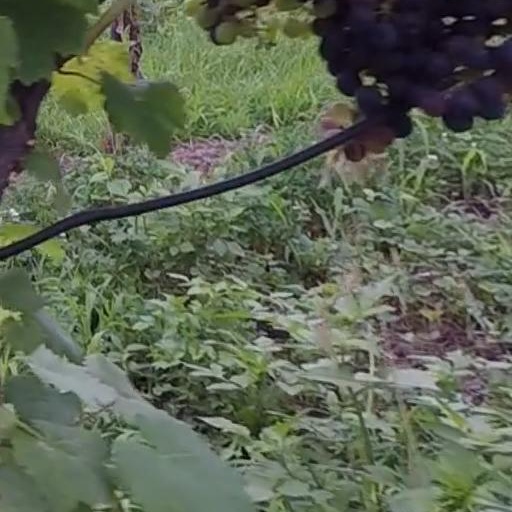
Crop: grape